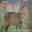
Label: deer